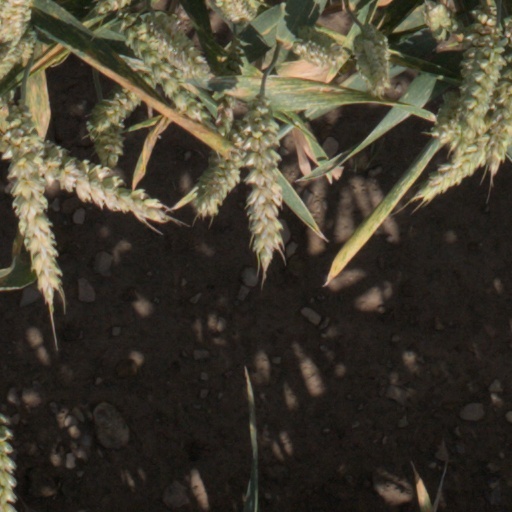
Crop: wheat